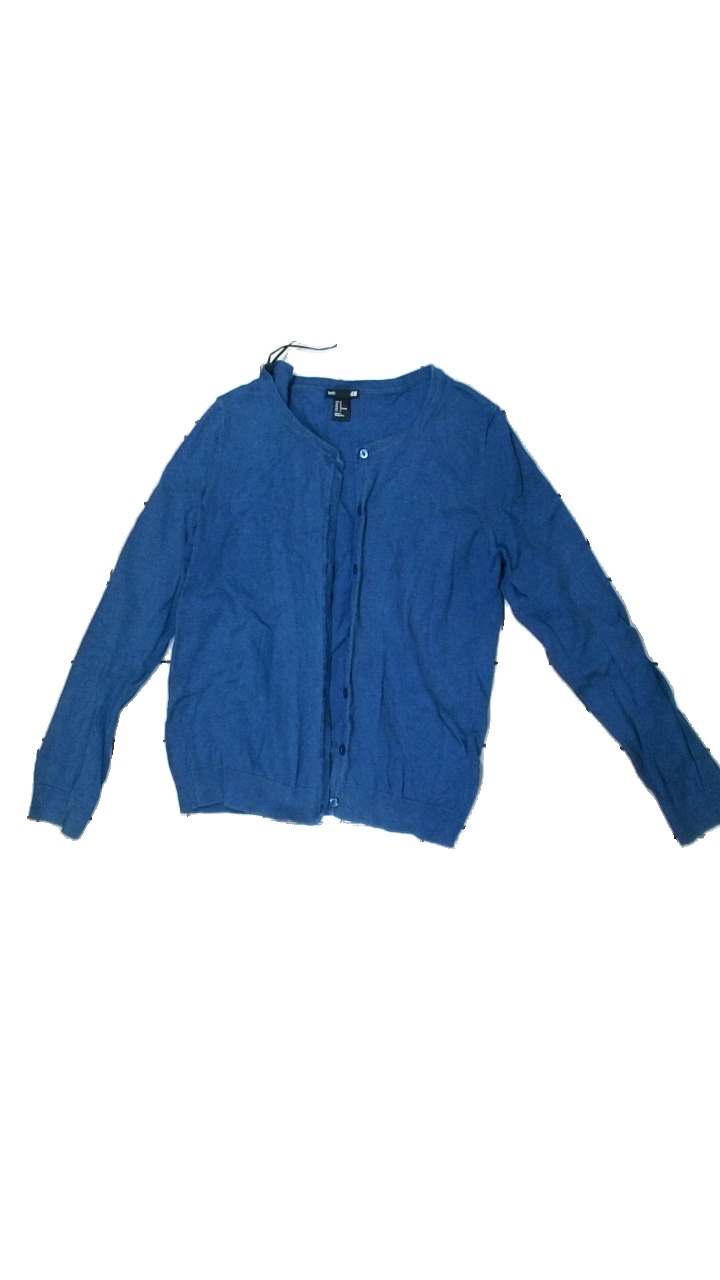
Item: Cardigan (Ladies)
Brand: H&m
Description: Blue cardigan
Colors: Blue
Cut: Regular
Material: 84% Cotton 16% Nylon
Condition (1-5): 2
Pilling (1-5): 3
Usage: Export
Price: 100-150